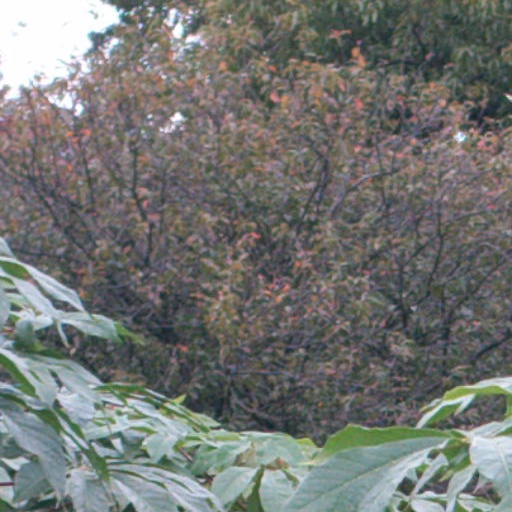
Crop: cassava